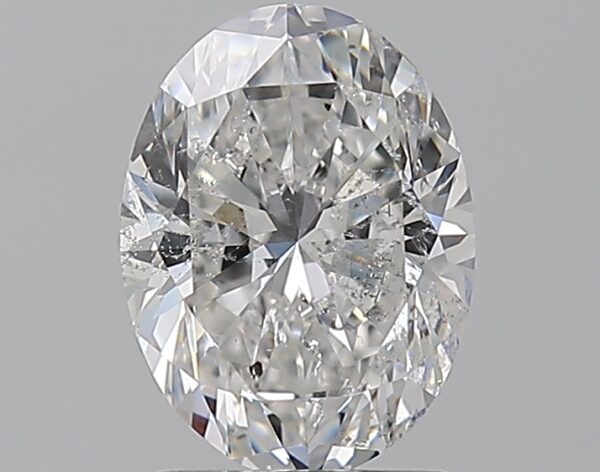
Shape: oval
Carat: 1.51
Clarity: SI2
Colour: E
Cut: EX
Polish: EX
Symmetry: EX
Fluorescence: ST
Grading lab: GIA
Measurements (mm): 8.61 x 6.41 x 4.1